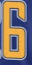
Number: 6